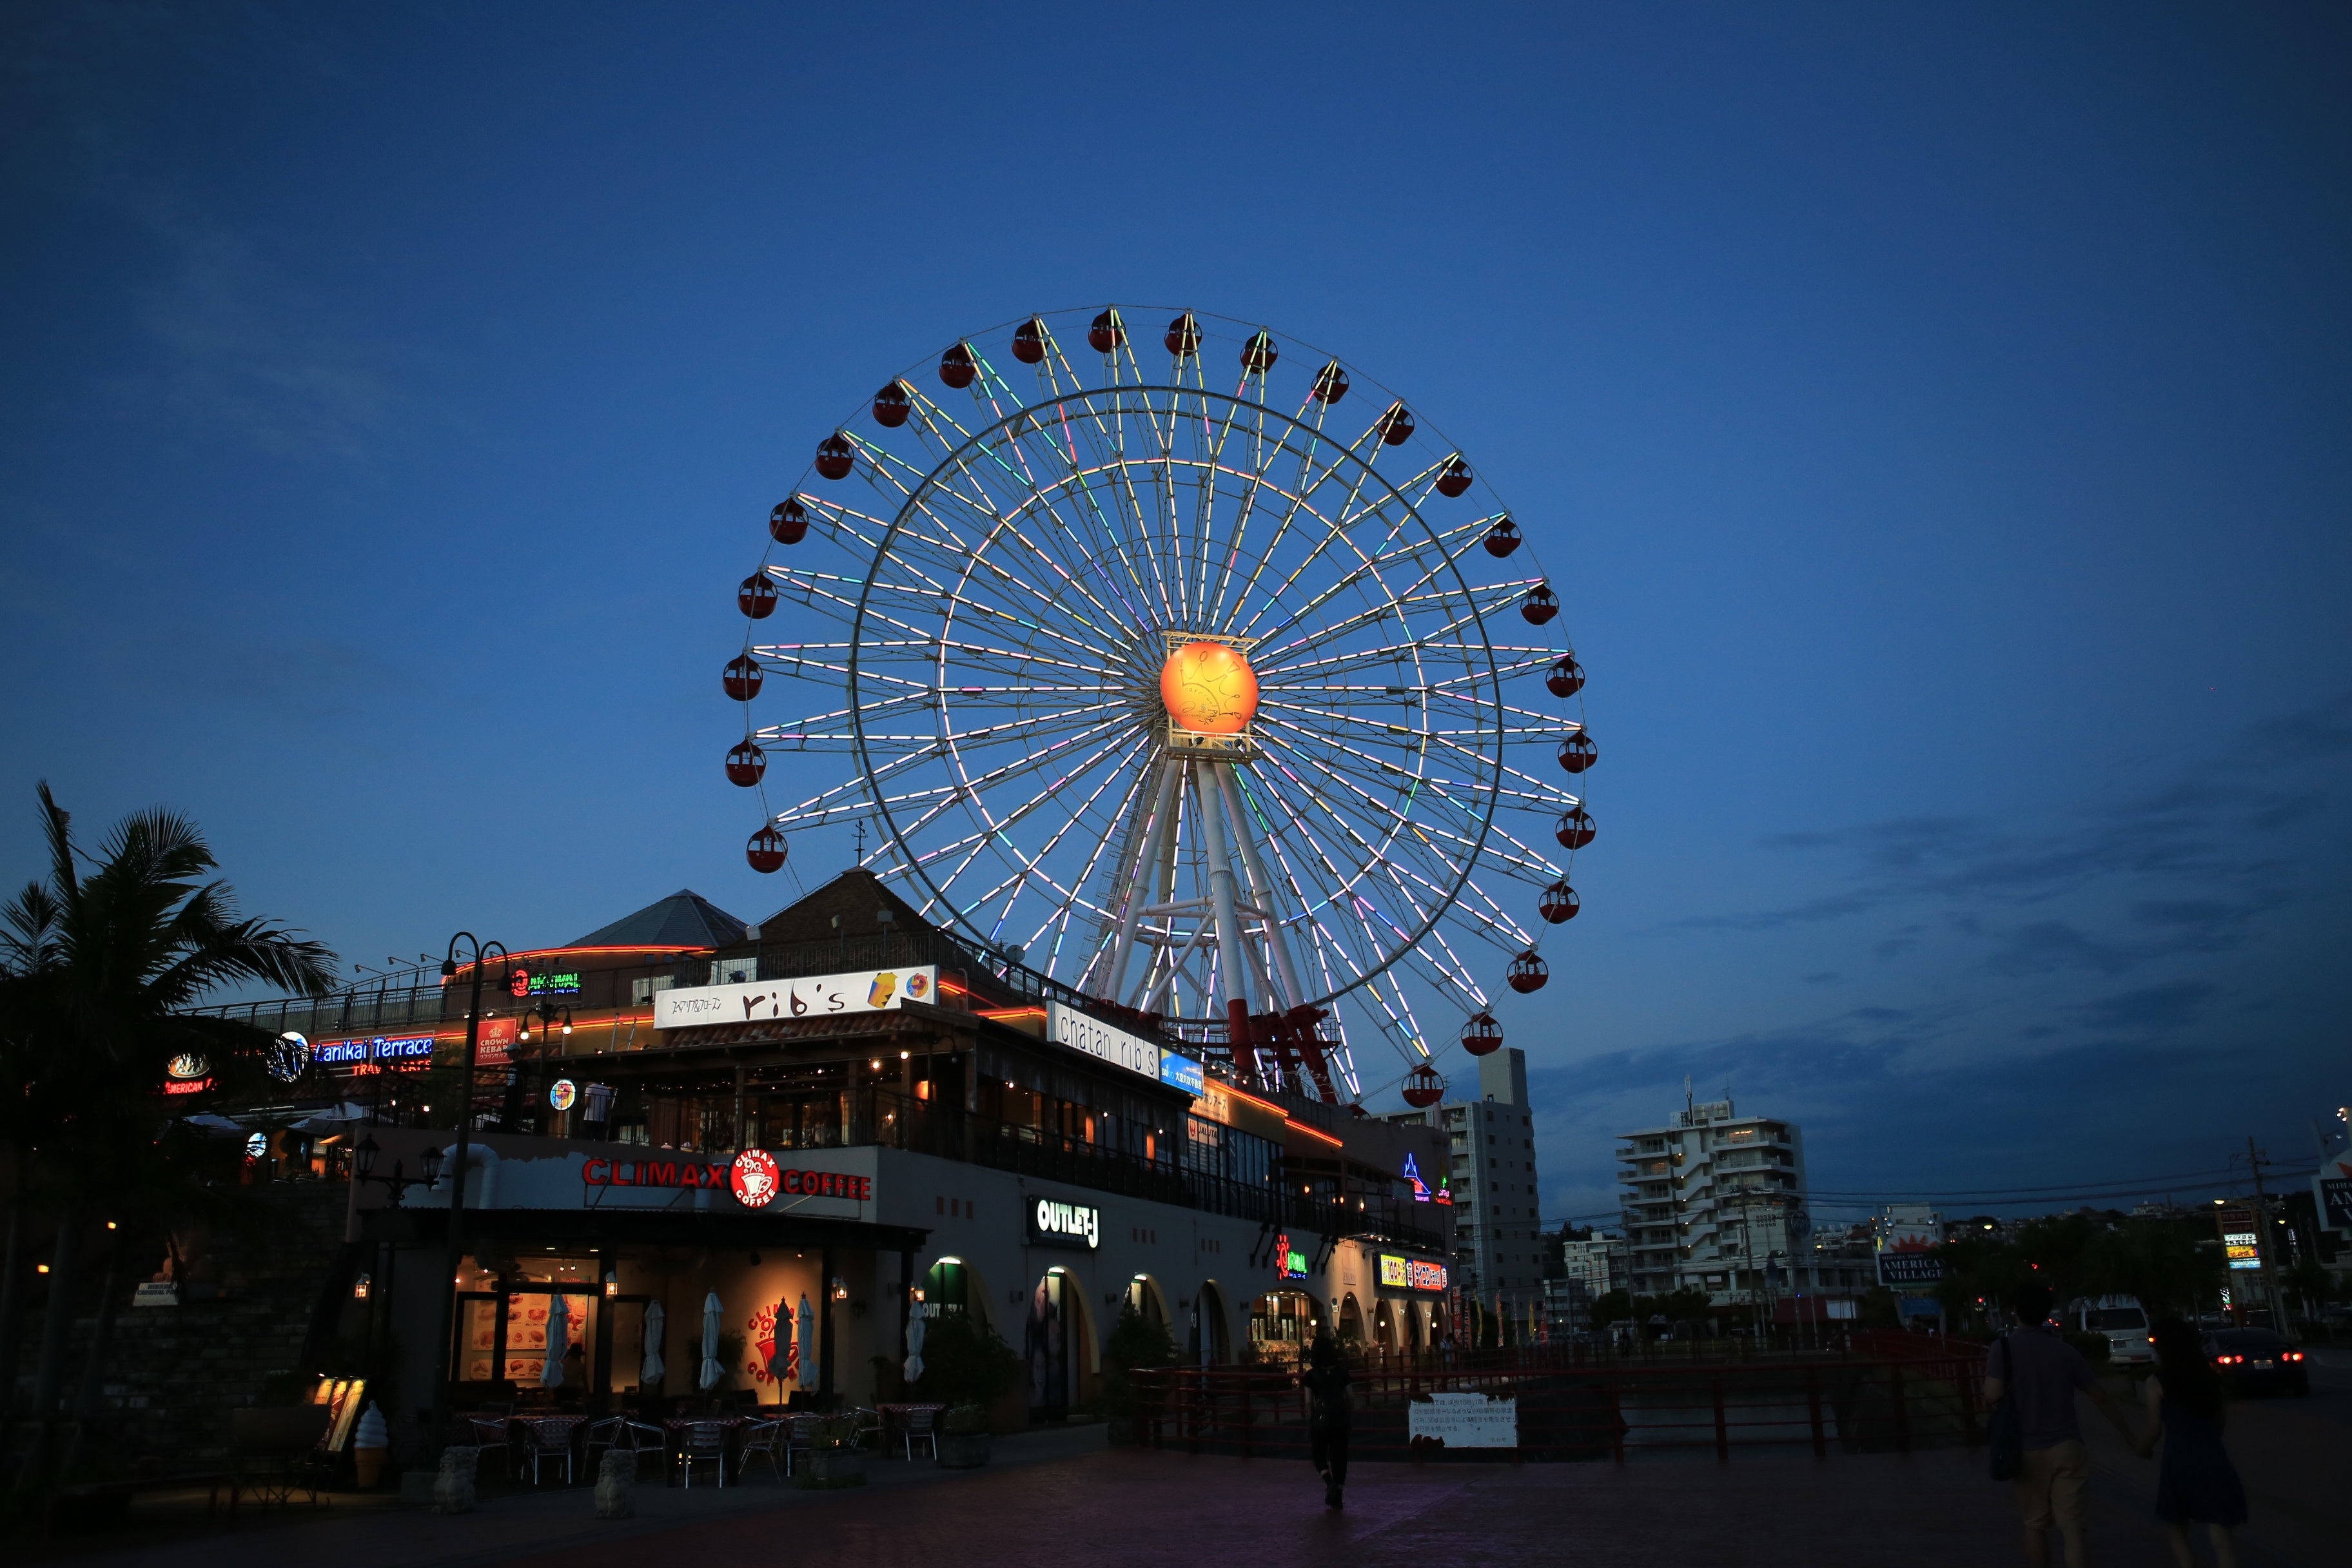
night, travel, recreation, evening, ferris wheel, amusement park, park, japan, tourist attraction, fair, okinawa, at dusk, outdoor recreation, the ferris wheel, geographical feature